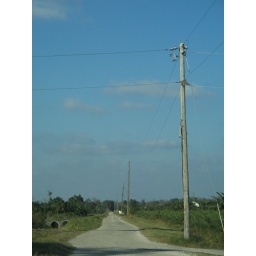
blue skies over a country road